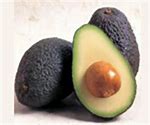
Label: Avocado